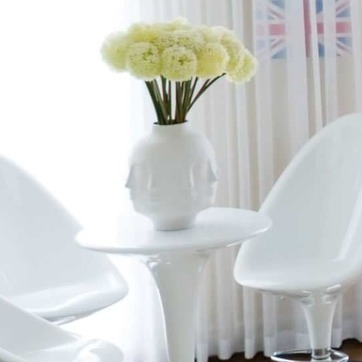
Material: ceramic